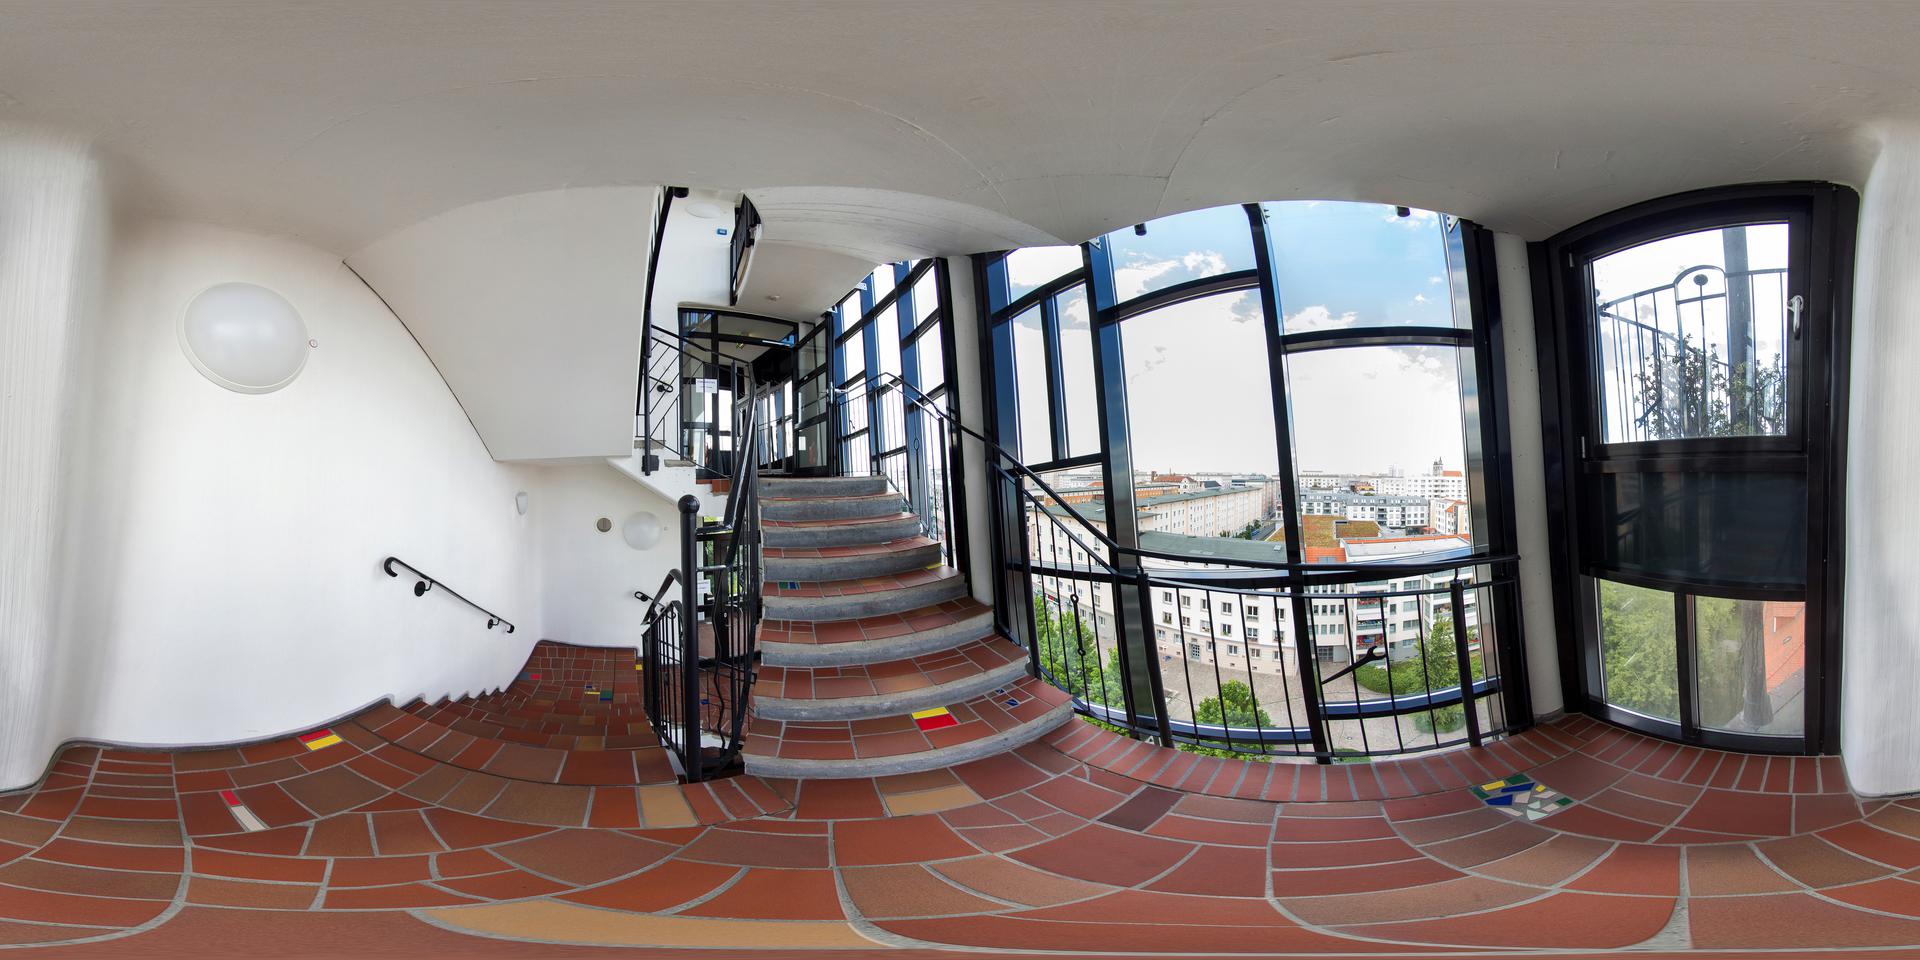
Referred object: the round white wall light

Referred object: the round white wall light